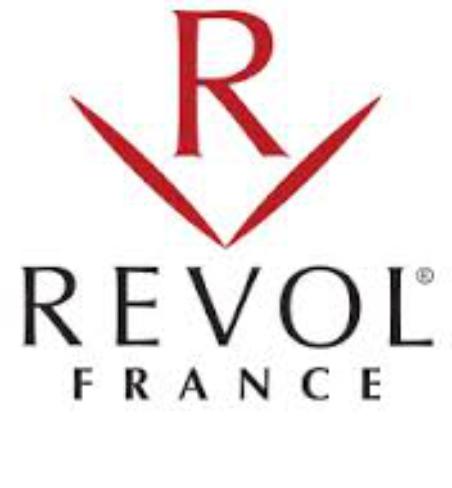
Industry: Necessities